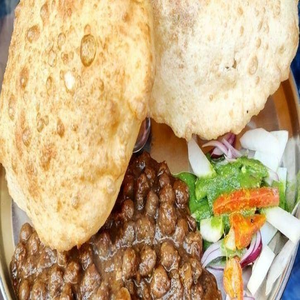
Dish: cholebhature